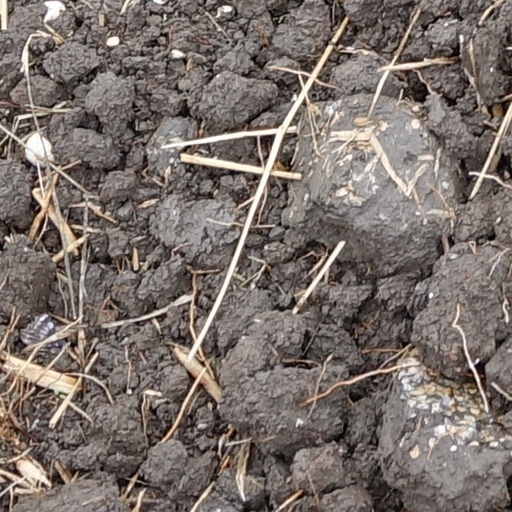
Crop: wheat